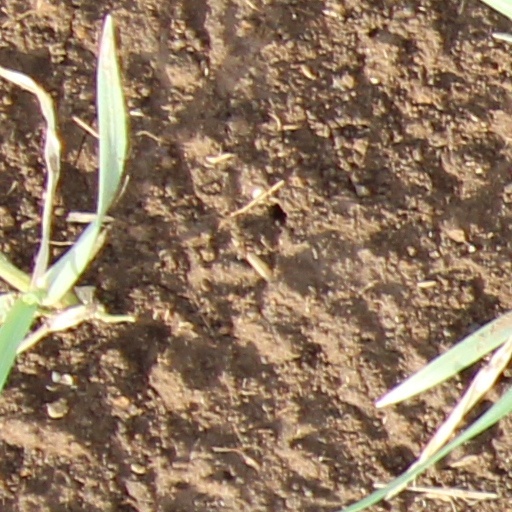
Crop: wheat